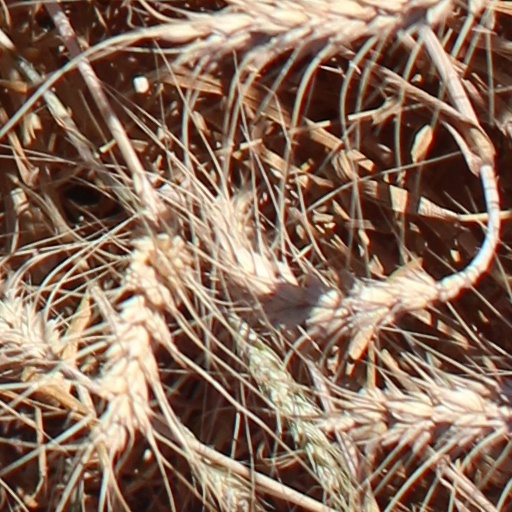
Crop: wheat